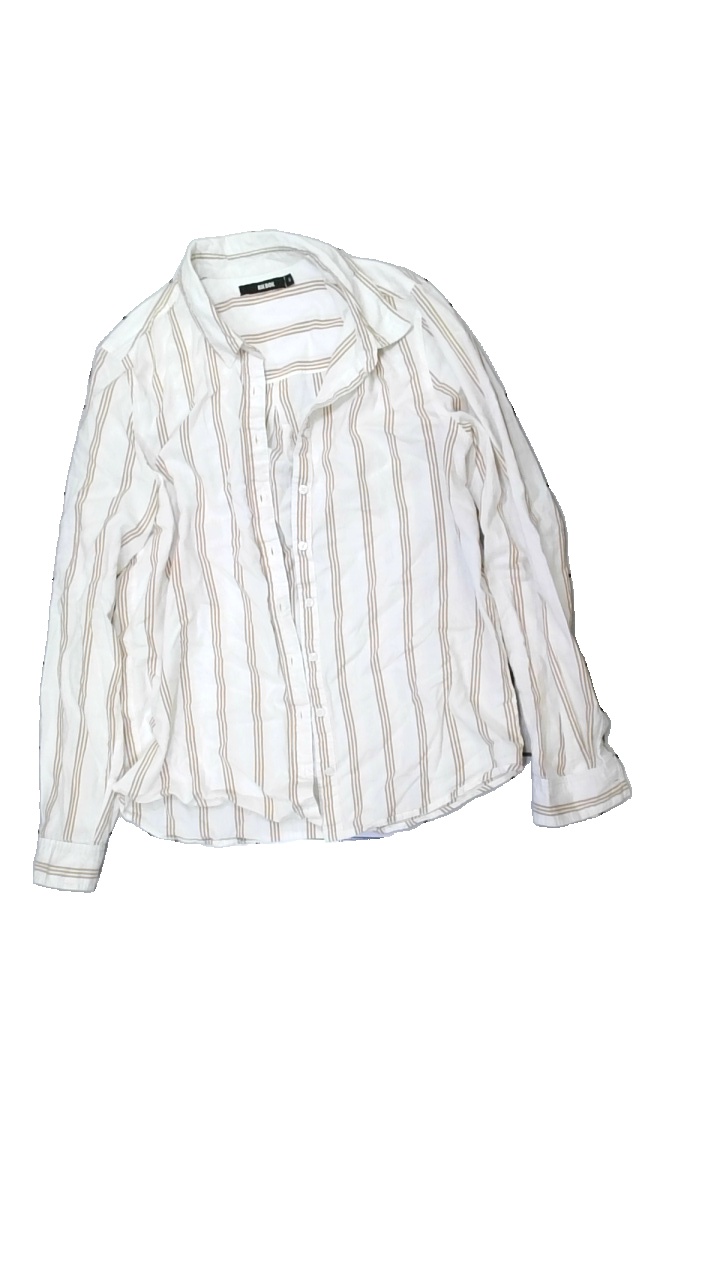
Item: Shirt (Ladies)
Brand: Bikbok
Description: randig skjorta
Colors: White, Brown
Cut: Regular
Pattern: Striped
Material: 100% bomull
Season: All
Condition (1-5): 2
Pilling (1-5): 4
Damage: smuts fläck
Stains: Minor
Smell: Minor
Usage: Export
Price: <50